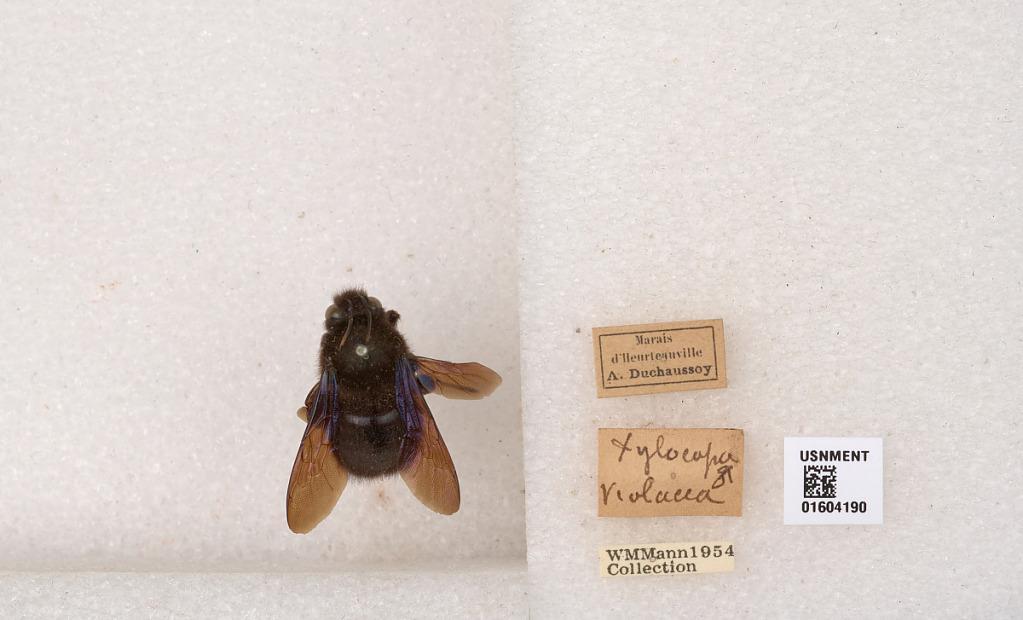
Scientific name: Xylocopa (Xylocopa) violacea (Linnaeus)
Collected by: A. Duchaussoy
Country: France
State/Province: Normandy
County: Seine-Maritime
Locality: Marais d'Heurteauvilleville